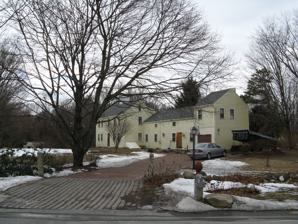
Building: Dutton–Holden Homestead
Country: United States of America
Year built: 1724
Historic house in Massachusetts, United States United States historic place Dutton–Holden Homestead U.S. National Register of Historic Places Dutton–Holden Homestead Show map of Massachusetts Show map of the United States Location Billerica, Massachusetts Coordinates 42°33′56″N 71°15′52″W / 42.56556°N 71.26444°W / 42.56556; -71.26444 Area 1.65 acres (0.67 ha) Built 1765 Architectural style Georgian NRHP reference No. 01000307 Added to NRHP March 29, 2001 The Dutton–Holden Homestead is a historic house at 28 Pond Street in Billerica, Massachusetts .  The main block of this 2 + 1 ⁄ 2 -story timber-frame house is believed to have been built between 1750 and 1770, based on structural analysis; tradition places its construction earlier, by Jonathan Dutton c. 1720.  It is a typical Georgian five-bay block with a central chimney; an ell on the east side dates from the early 19th century.  The building has retained significant early interior finish work.  The house remained in the hands of Dutton relatives for over 200 years. The house was listed on the National Register of Historic Places in 2001. See also National Register of Historic Places listings in Middlesex County, Massachusetts References